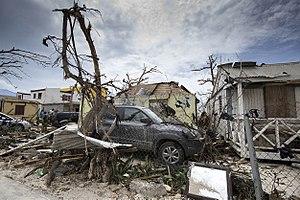
Philipsburg est la capitale du territoire néerlandais d'outre-mer Saint-Martin. Elle fut édifiée majoritairement sur une bande de terre séparant la mer d'un grand étang salé.
L’ouragan Irma est le dixième cyclone tropical de la saison cyclonique 2017 dans l'océan Atlantique nord, le deuxième ouragan majeur, ayant atteint la catégorie 5 sur l'échelle de Saffir-Simpson, après l'ouragan Harvey de catégorie 4 survenu une semaine auparavant. Il était l'ouragan à rester classé en catégorie 5 pendant la plus longue période continue à ce moment.